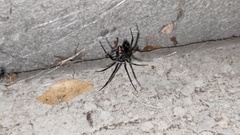
Species: Lactrodectus_hesperus